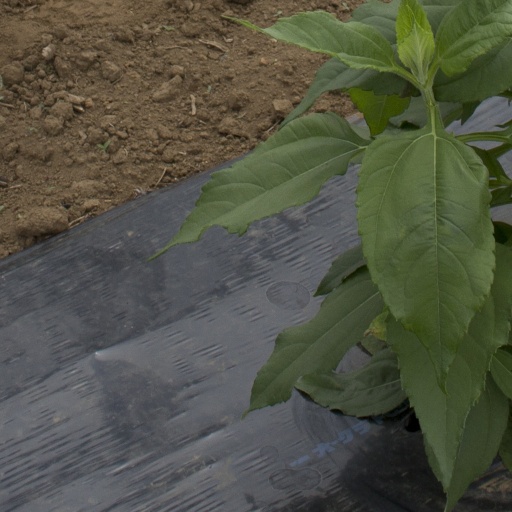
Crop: Jerusalem artichoke